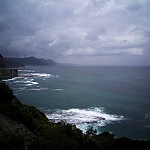
Label: sea